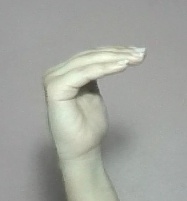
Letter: haa